Triassic

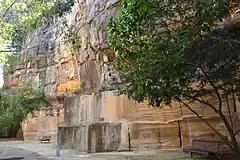
Sydney, Australia lies on Triassic shales and sandstones. Almost all of the exposed rocks around Sydney belong to the Triassic Sydney sandstone.

Eustatic sea level in the Triassic was consistently low compared to the other geological periods. The beginning of the Triassic was around present sea level, rising to about above present-day sea level during the Early and Middle Triassic. Sea level rise accelerated in the Ladinian, culminating with a sea level up to above present-day levels during the Carnian. Sea level began to decline in the Norian, reaching a low of below present sea level during the mid-Rhaetian. Low global sea levels persisted into the earliest Jurassic. The long-term sea level trend is superimposed by 22 sea level drop events widespread in the geologic record, mostly of minor (less than ) and medium magnitudes. A lack of evidence for Triassic continental ice sheets suggest that glacial eustasy is unlikely to be the cause of these changes. It has generally been assumed that the cause was changes in volume of the global ocean basin due to variations in oceanic volcanism, with largest volumes occurring in volcanism's absence when the ocean basins were subsiding. Variation in water and sediment delivery to the oceans, with higher sea levels during pluvial eras lasting up to four million years, is also hypothesised to be behind these sea level variations.